Pilot (My So-Called Life)

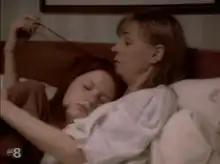
Patty (Bess Armstrong) comforts her daughter Angela (Claire Danes).

"Pilot" is the first episode of the American teen drama television series "My So-Called Life". The episode premiered on ABC on August 25, 1994. Written by series creator Winnie Holzman and directed by Scott Winant, the episode begins the story of Angela Chase (Claire Danes), a fifteen-year-old high school sophomore who is experiencing the difficulties of friends, boys, and parents. In addition, the pilot also introduces the supporting cast, including Angela's parents, Patty and Graham, her two best friends Rayanne Graff and Rickie Vasquez, and Angela's love interest, Jordan Catalano.